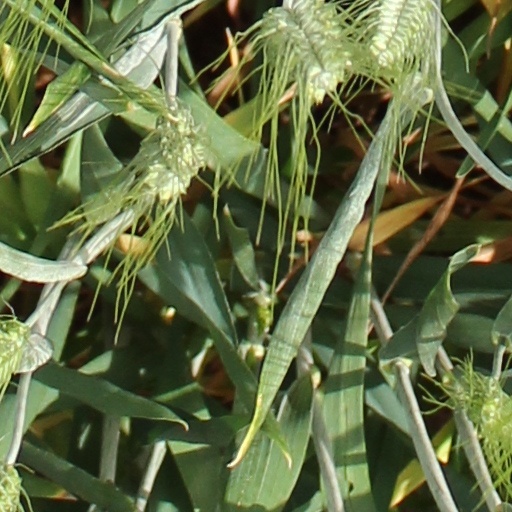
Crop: wheat